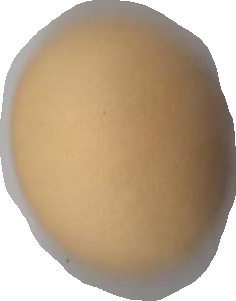
Variety: Dega